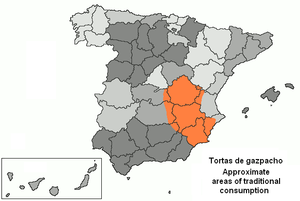
Le gaspacho manchois est un ragoût de petit gibier et de viande blanche, accompagné de galettes de froment appelées tortas de gazpacho. C'est un plat qui se mange chaud et qu'il ne faut pas confondre avec le potage froid du même nom.